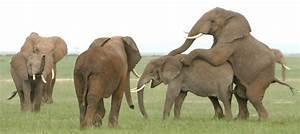
elephant